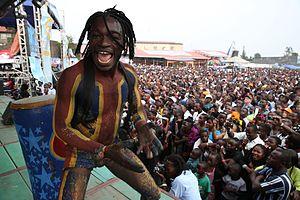
La culture de la République démocratique du Congo reflète la diversité des centaines de groupes ethniques habitant le pays et leurs coutumes. Aux bouches du fleuve succèdent une dense forêt dans le bassin du fleuve Congo, et une savane sur les plateaux du centre, la région le plus densément peuplée du pays en dehors de l'agglomération de Kinshasa. Depuis la fin du XIXᵉ siècle, les modes de vie traditionnels ont été modifiés à la suite de la colonisation, les luttes pour l'indépendance, la mainmise sur le pays par Mobutu Sese Seko, et plus récemment les Première et Deuxième Guerre du Congo. Malgré ces influences, les coutumes et les cultures traditionnelles du Congo restent en grande partie préservées.